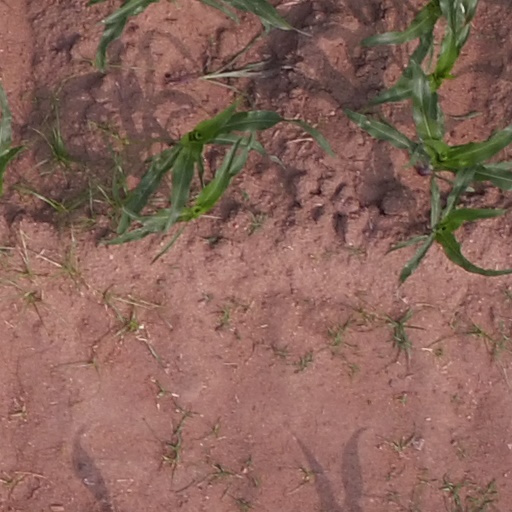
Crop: maize; corn